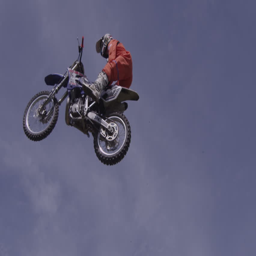
motorcycle rider doing jumps on sport on a beautiful summer day - big death defying tricks